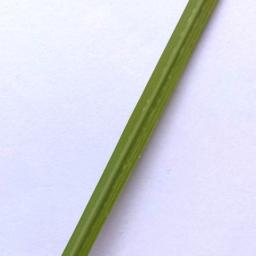
Label: Rice___Healthy